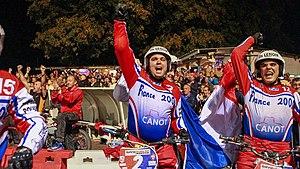
SUMA champion de France 2019
Le moto-ball est un sport motocycliste collectif qui se joue avec un ballon et dont les pratiquants pilotent des motos de 250 cm³. Le Championnat d'Europe des nations est diffusé gratuitement sur YouTube sur la chaîne officielle Promotoball Channel.